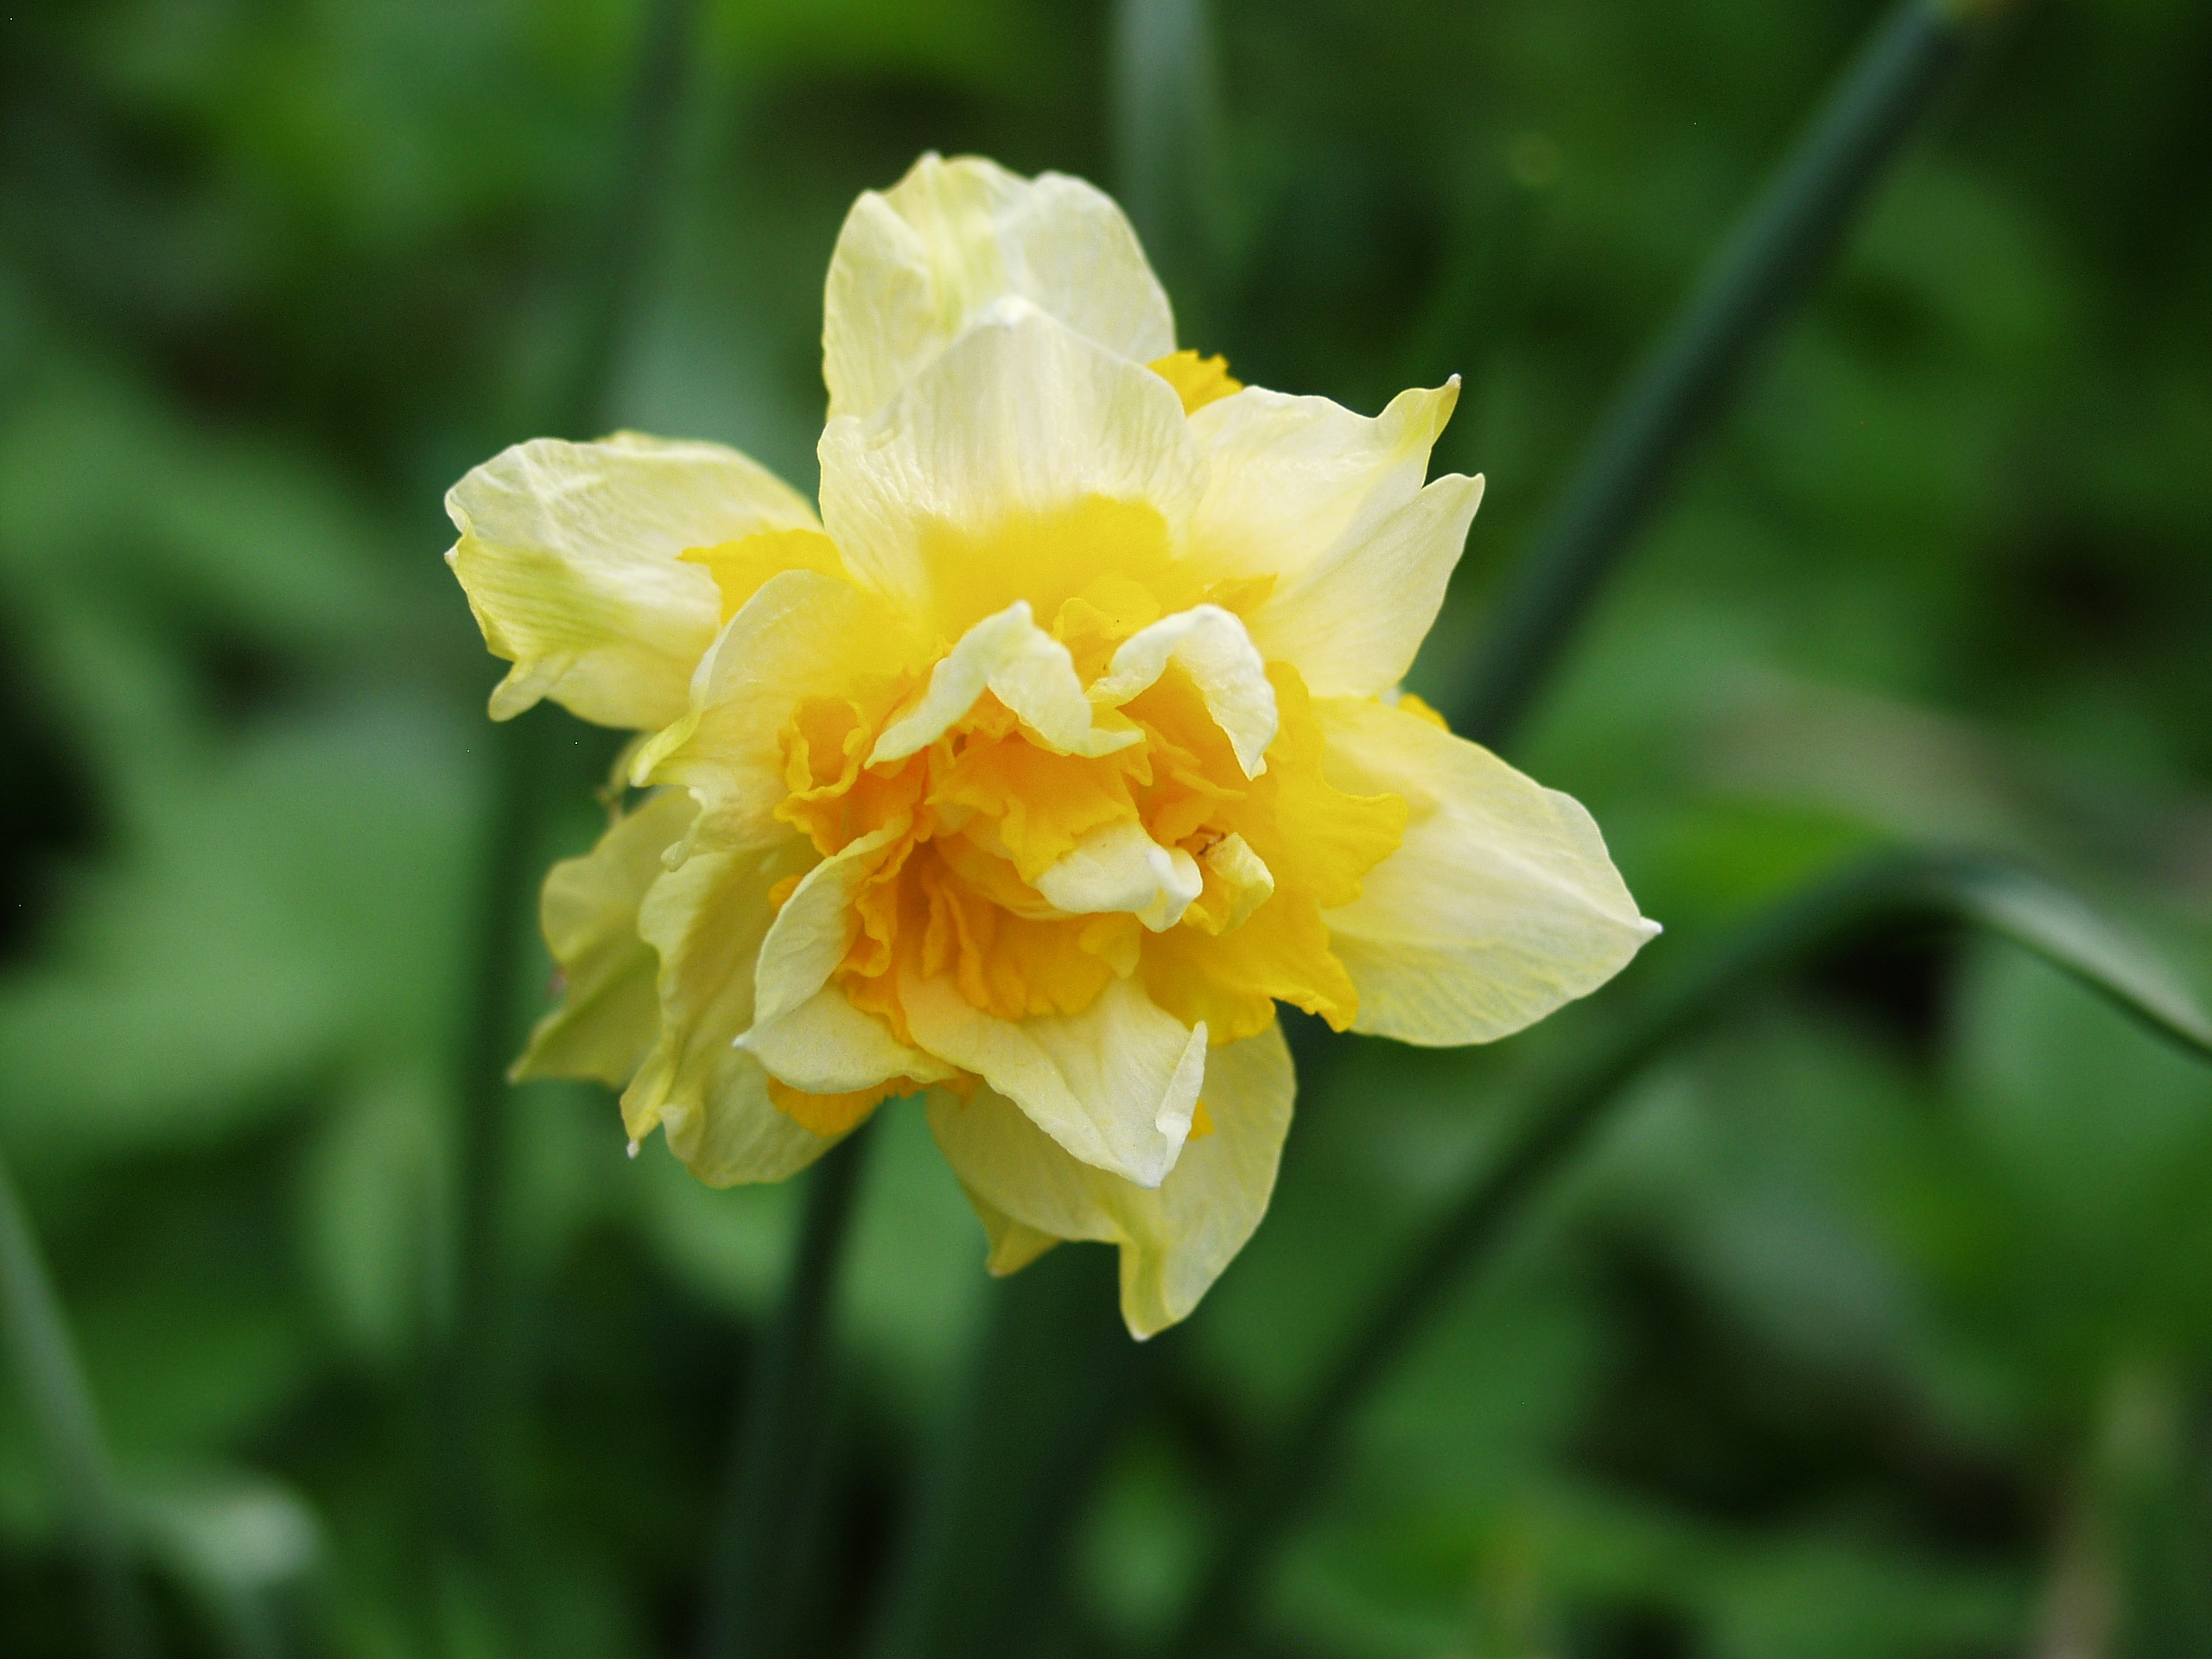
blossom, plant, flower, bloom, spring, yellow, daffodil, flora, wildflower, daffodils, narcissus, macro photography, flowering plant, land plant, large flowered evening primrose